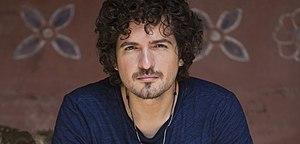
La voz... México est une émission de télévision mexicaine de télé-crochet musicale diffusée sur Azteca Uno.